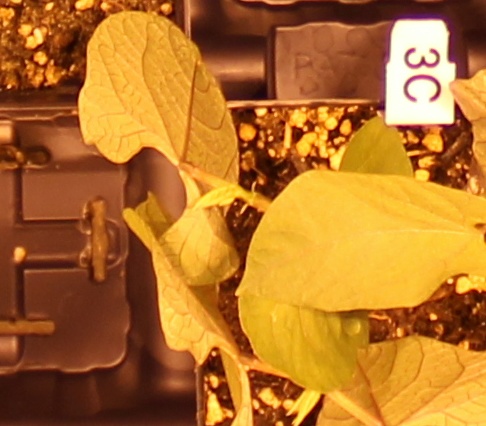
Label: Blackbean